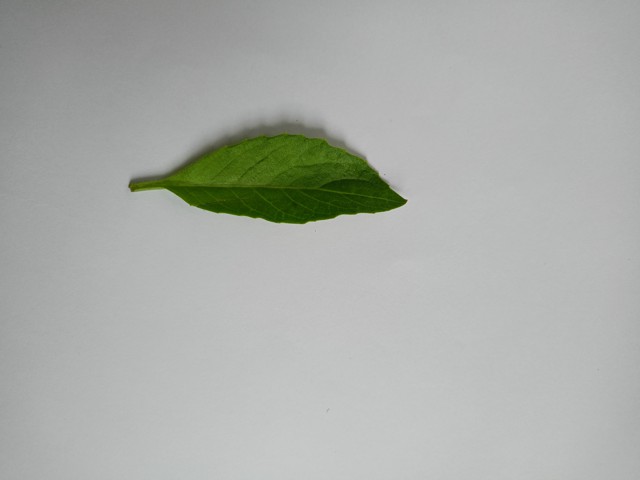
Plant: gainura